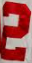
Number: 2